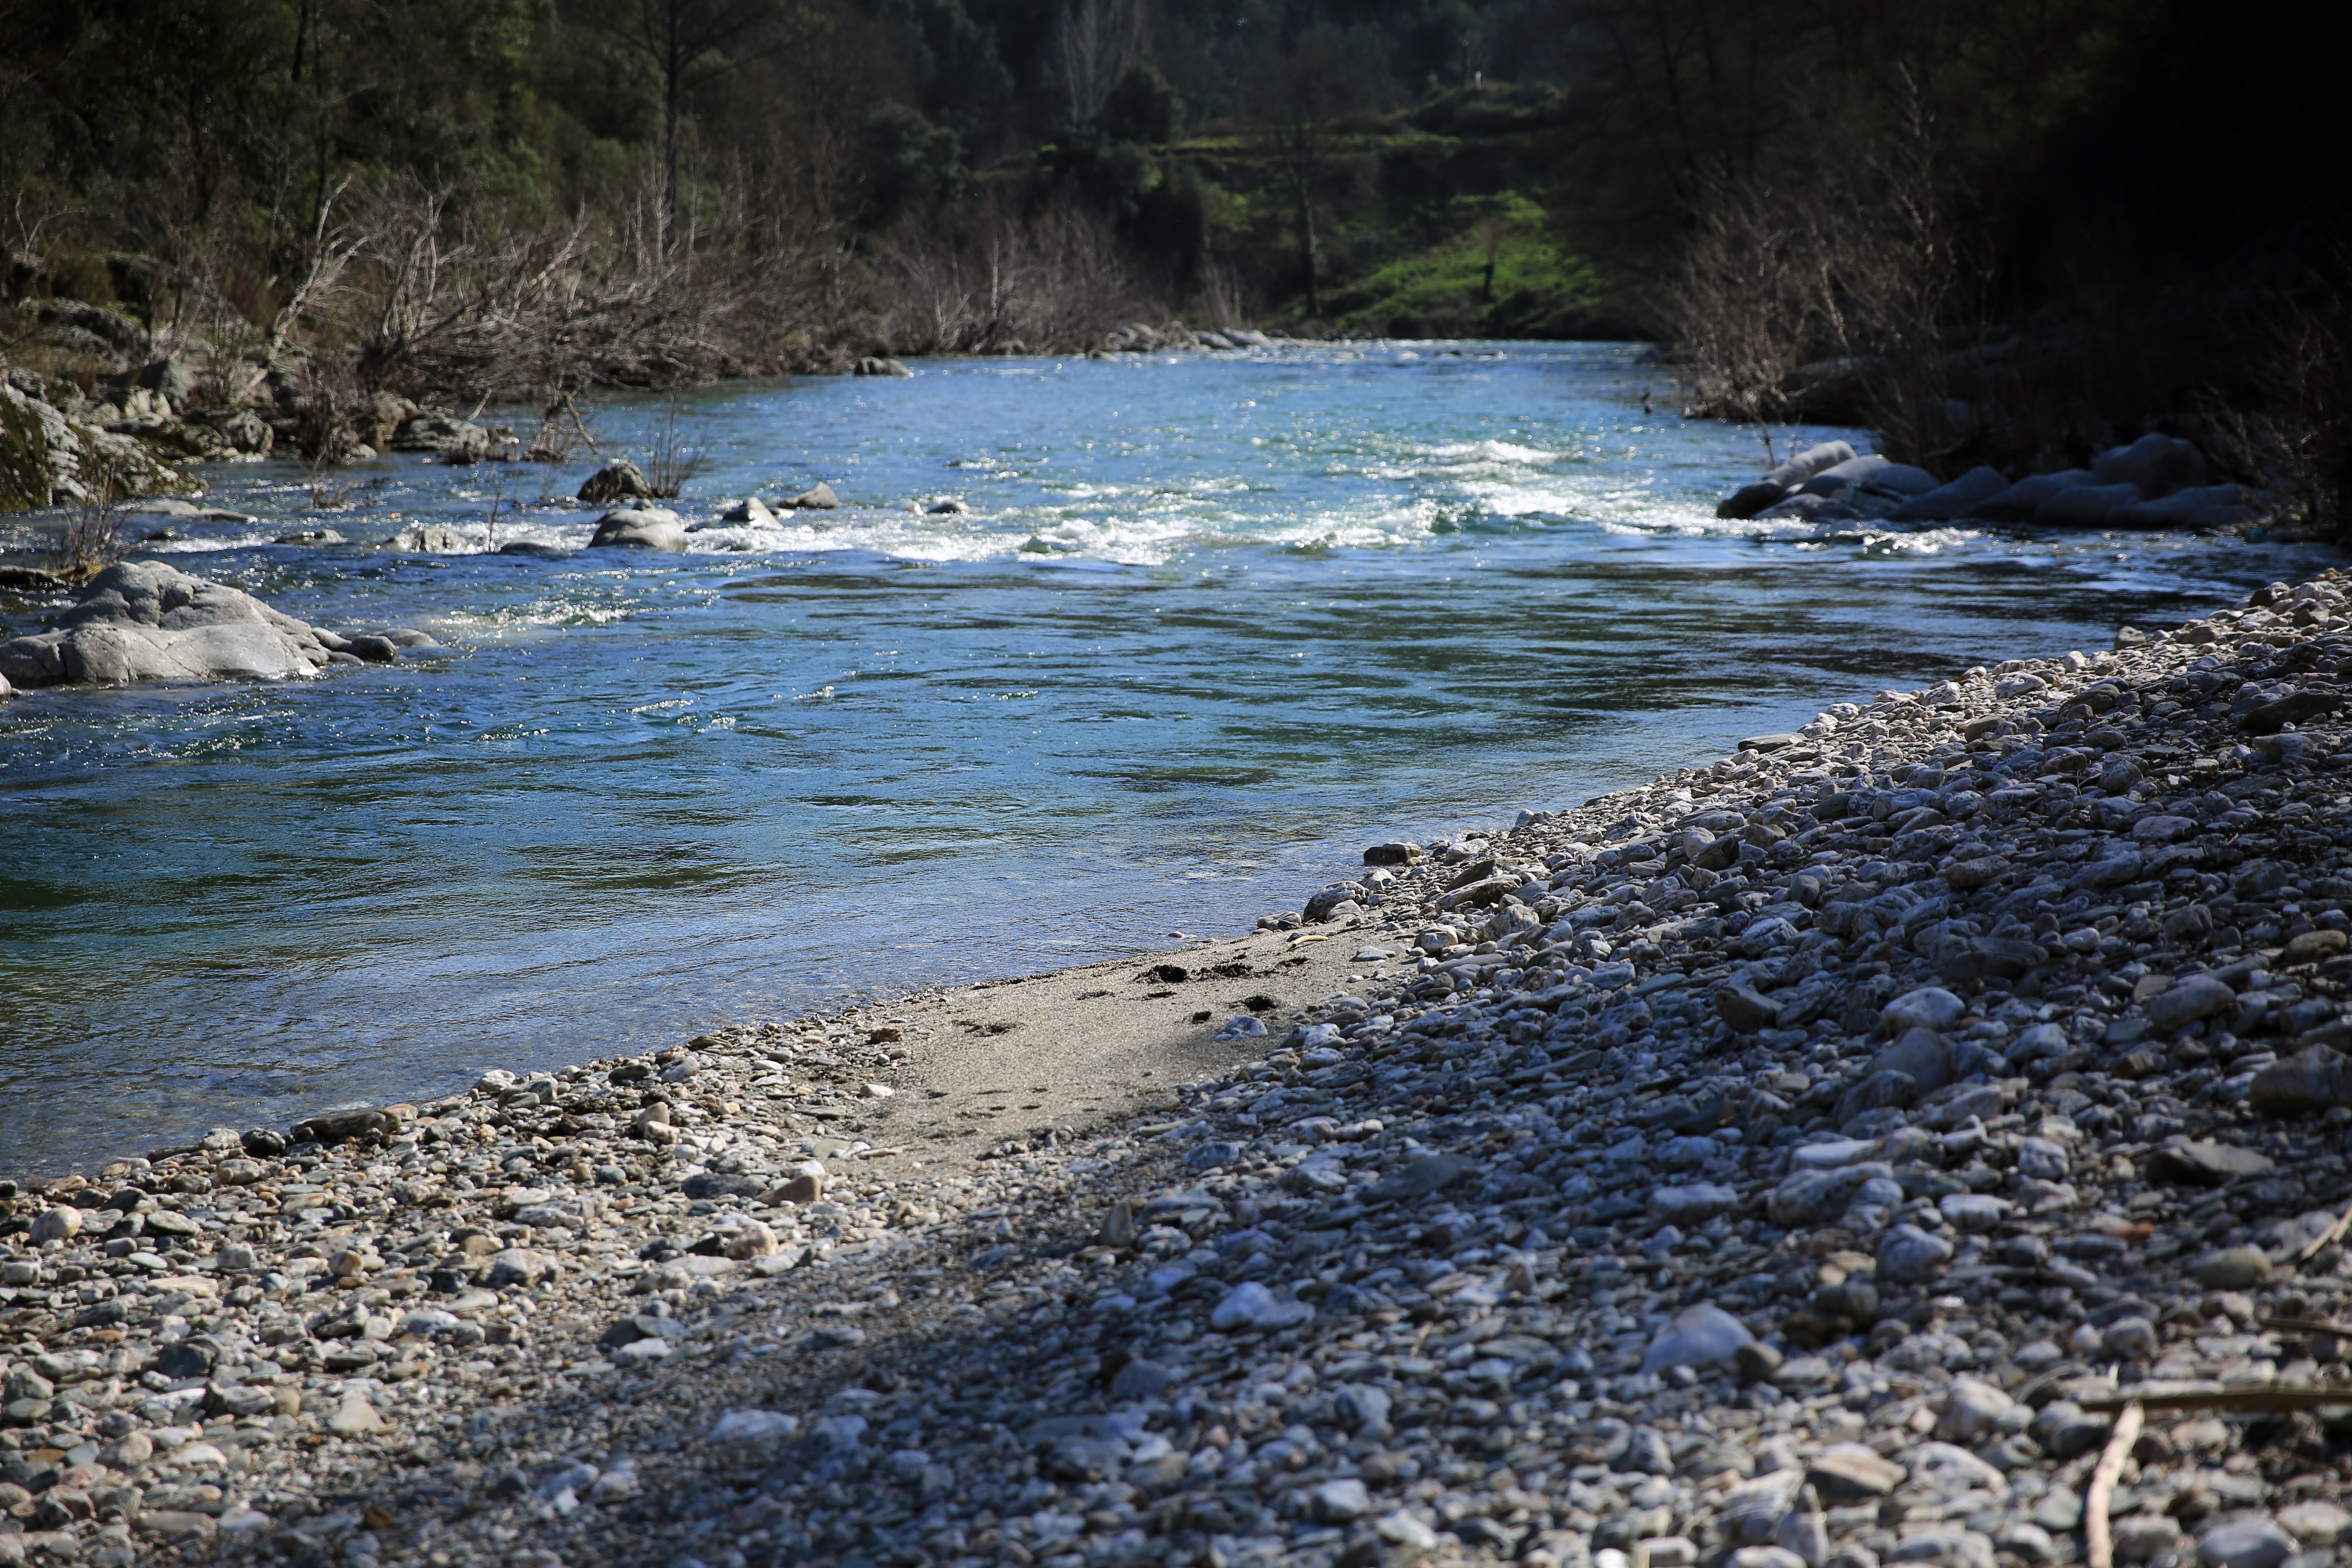
beach, landscape, sea, coast, water, nature, rock, wilderness, winter, sun, shore, wave, river, france, stream, cascade, rapid, blue, material, body of water, current, torrent, cevennes, force, landform, court of water, geographical feature